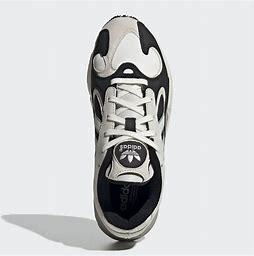
Brand: Adidas
Model: Yung 1